Ednör – L'Attaque

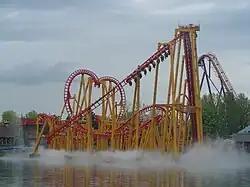
Ednör – L'Attaque as seen from the opposite side of Lac des Dauphins

Ednör – L'Attaque is an inverted roller coaster at La Ronde in Montreal, Quebec, Canada. Built by Vekoma, it is a standard 689-meter Suspended Looping Coaster (SLC). It debuted in 1999 as Serial Thriller at Six Flags AstroWorld in Houston, Texas. Following the closure of AstroWorld in 2005, Serial Thriller was dismantled and moved to Six Flags Great Escape and Hurricane Harbor in Queensbury, New York. After sitting idle in New York for four years, it was relocated to La Ronde and opened for the 2010 season.